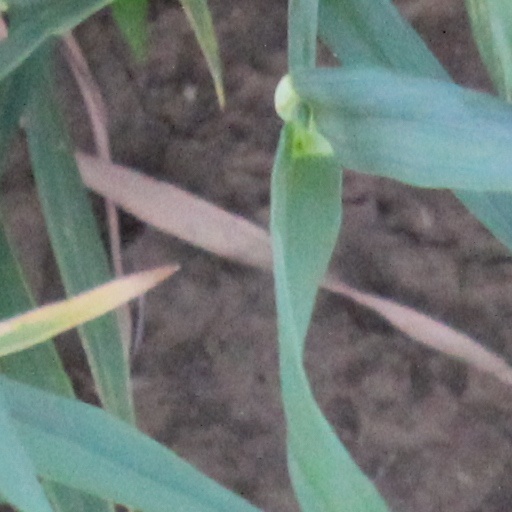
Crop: wheat